Matrand

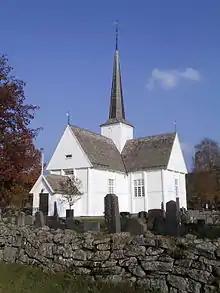
Eidskog Church at Matrand

Eidskog Church is located at Matrand. It was built of wood in 1665. The architect and builder was Knut Mortensen. The church has a baroque altarpiece from 1667. The brass baptismal font was given as a gift to the church in 1682. An Olsen & Jørgensen organ from 1898 was restored in 1974. The church is part of the Diocese of Hamar and can seat 350 people.